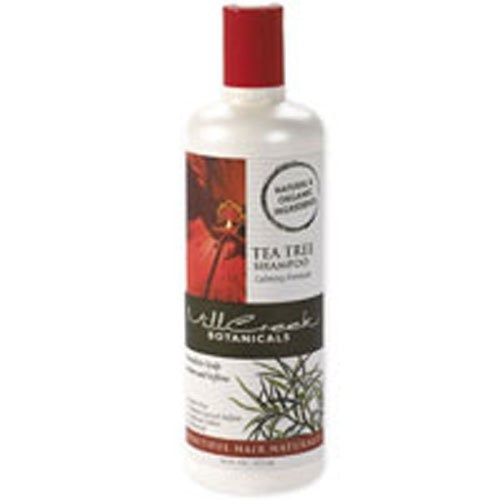
Item Name: MILL CREEK SHAMPOO,TEA TREE, 16 FZ
Bullet Point: 0964080
Value: 16.0
Unit: Fl Oz

Price: 9.74